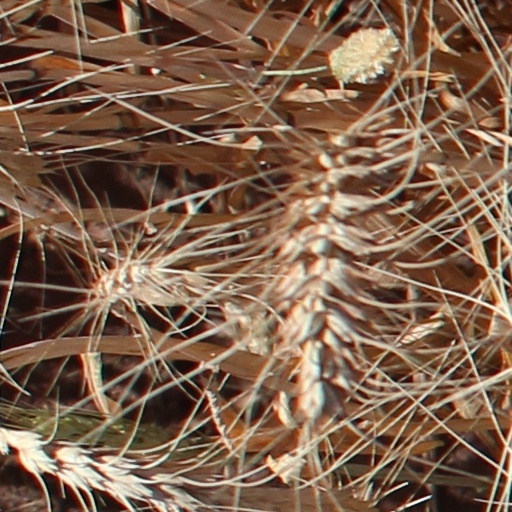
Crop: wheat